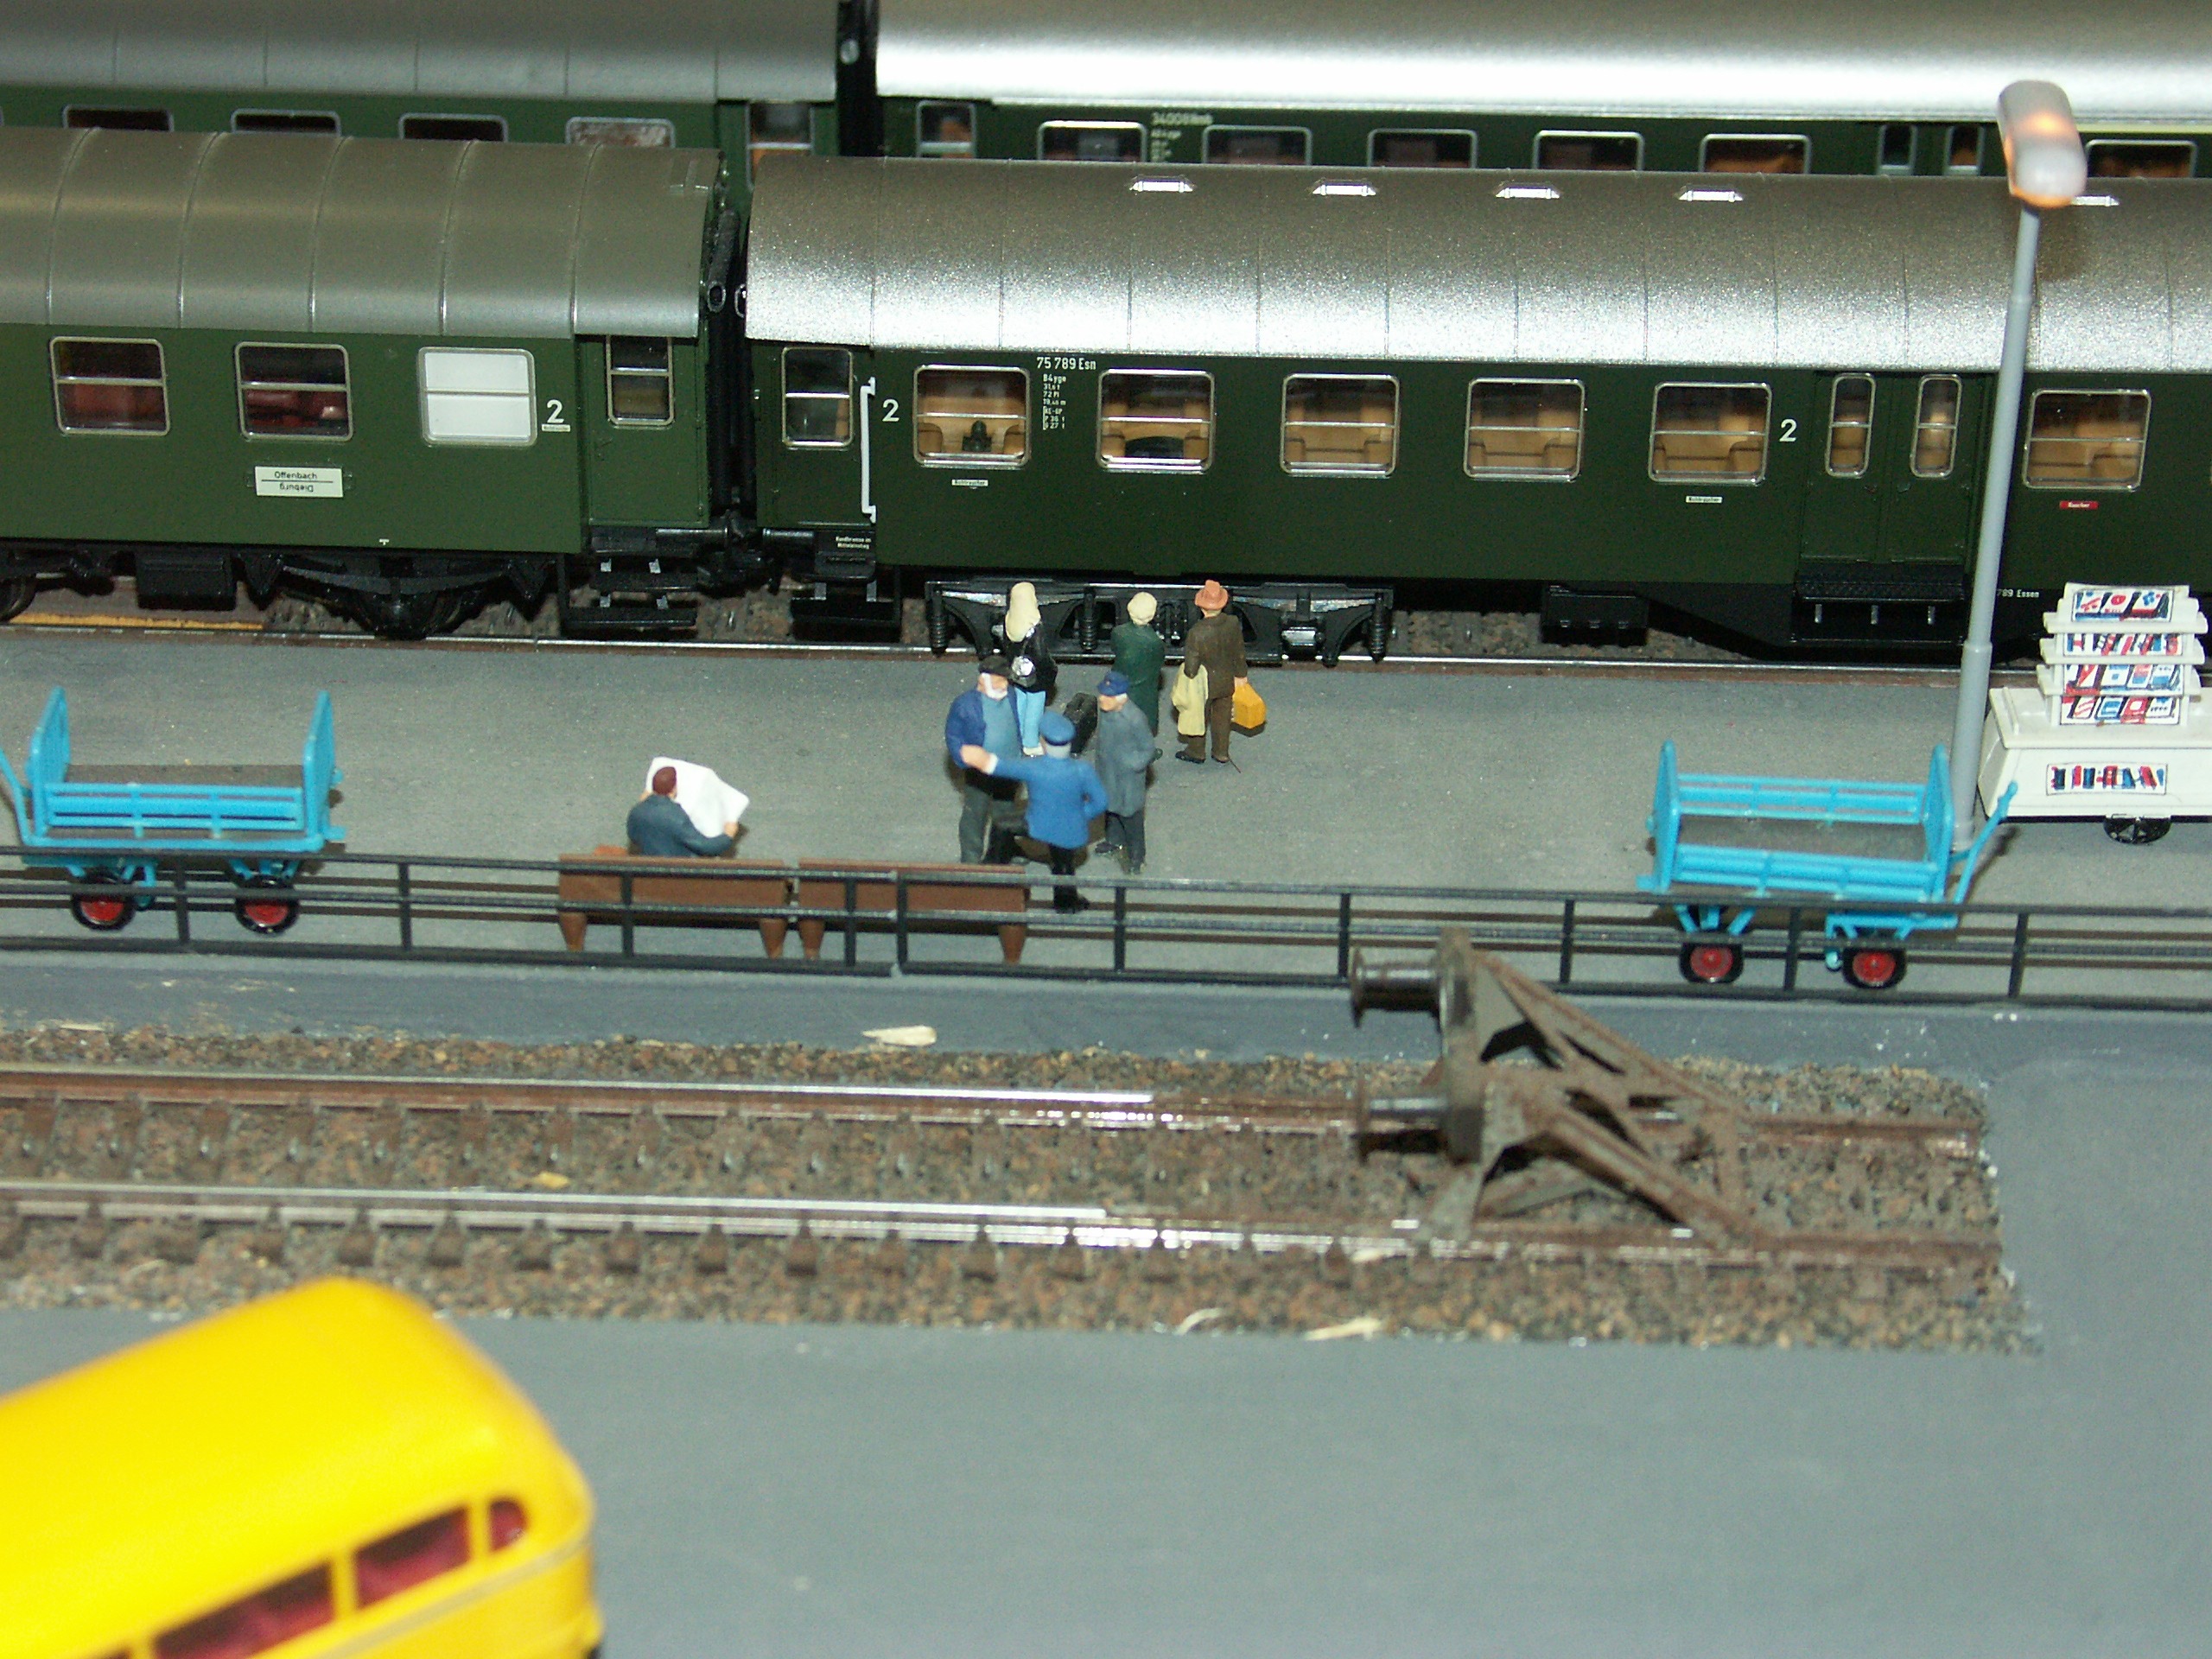
railway, rail, train, transport, vehicle, train station, platform, public transport, arena, infrastructure, railway station, pullman, passenger cars, model railway, baggage car, buffer stop, sport venue